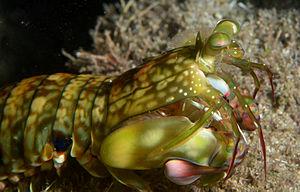
Une squille à ocelles orange (Gonodactylus platysoma) à la Réunion.
L'île de La Réunion est un département d'outre-mer français situé dans le sud-ouest de l'océan Indien.
Les squilles ou « crevettes-mantes » sont des crustacés membres de l'ordre des Stomatopoda, le seul actuellement représenté parmi les Hoplocarides. Ce sont des prédateurs caractérisés par leurs pattes ravisseuses très perfectionnées et leur vision exceptionnellement élaborée. Cet ordre comprend 17 familles environ dont la famille des Squillidae et celles des Lysiosquillidae et regroupe plus de 400 espèces reconnues à ce jour.
Les Gonodactylidae sont une famille de crustacés stomatopodes.
Gonodactylus est un genre de crustacés stomatopodes, de la famille des Gonodactylidae.